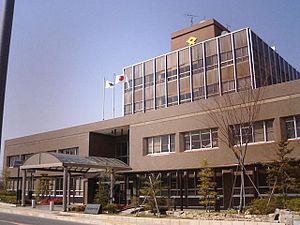
Tadotsu est un bourg du district de Nakatado, dans la préfecture de Kagawa, au Japon.